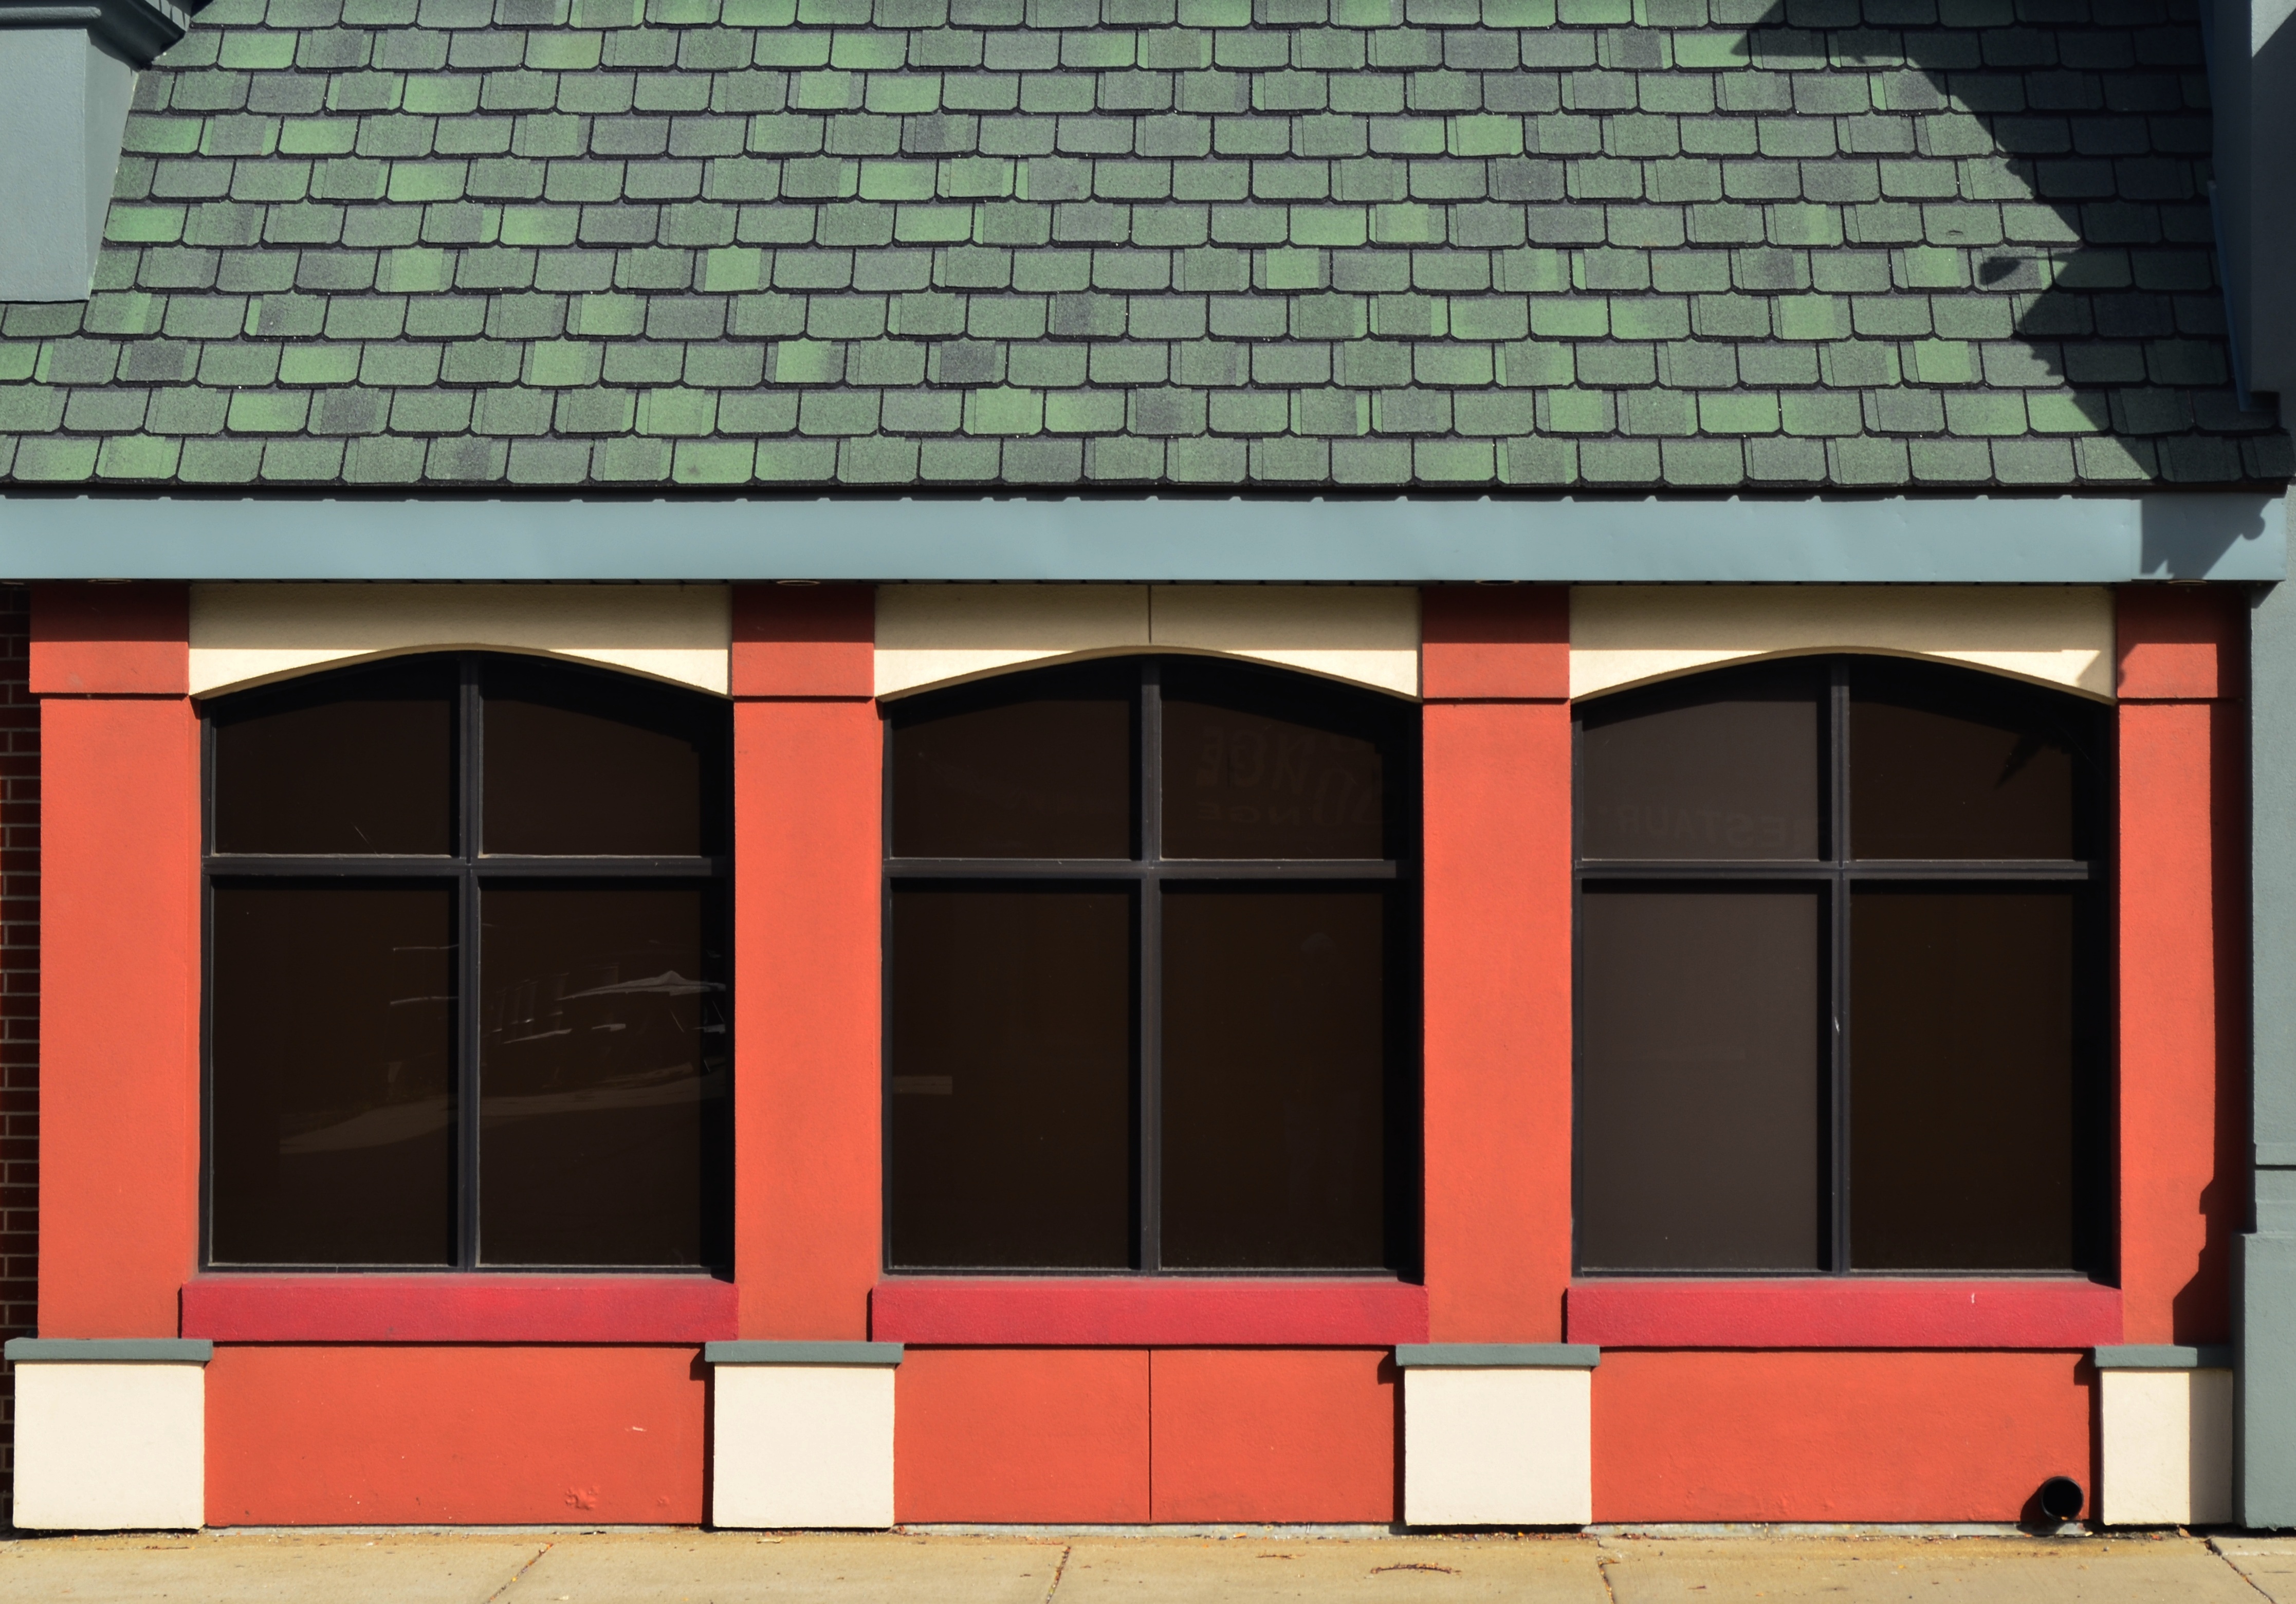
wood, window, orange, green, red, color, facade, exterior, colorful, brick, door, interior design, design, windows, vivid, bricks, graphic, dramatic, detail, vibrant, indiana, portals, window covering, outdoor structure, elkhart